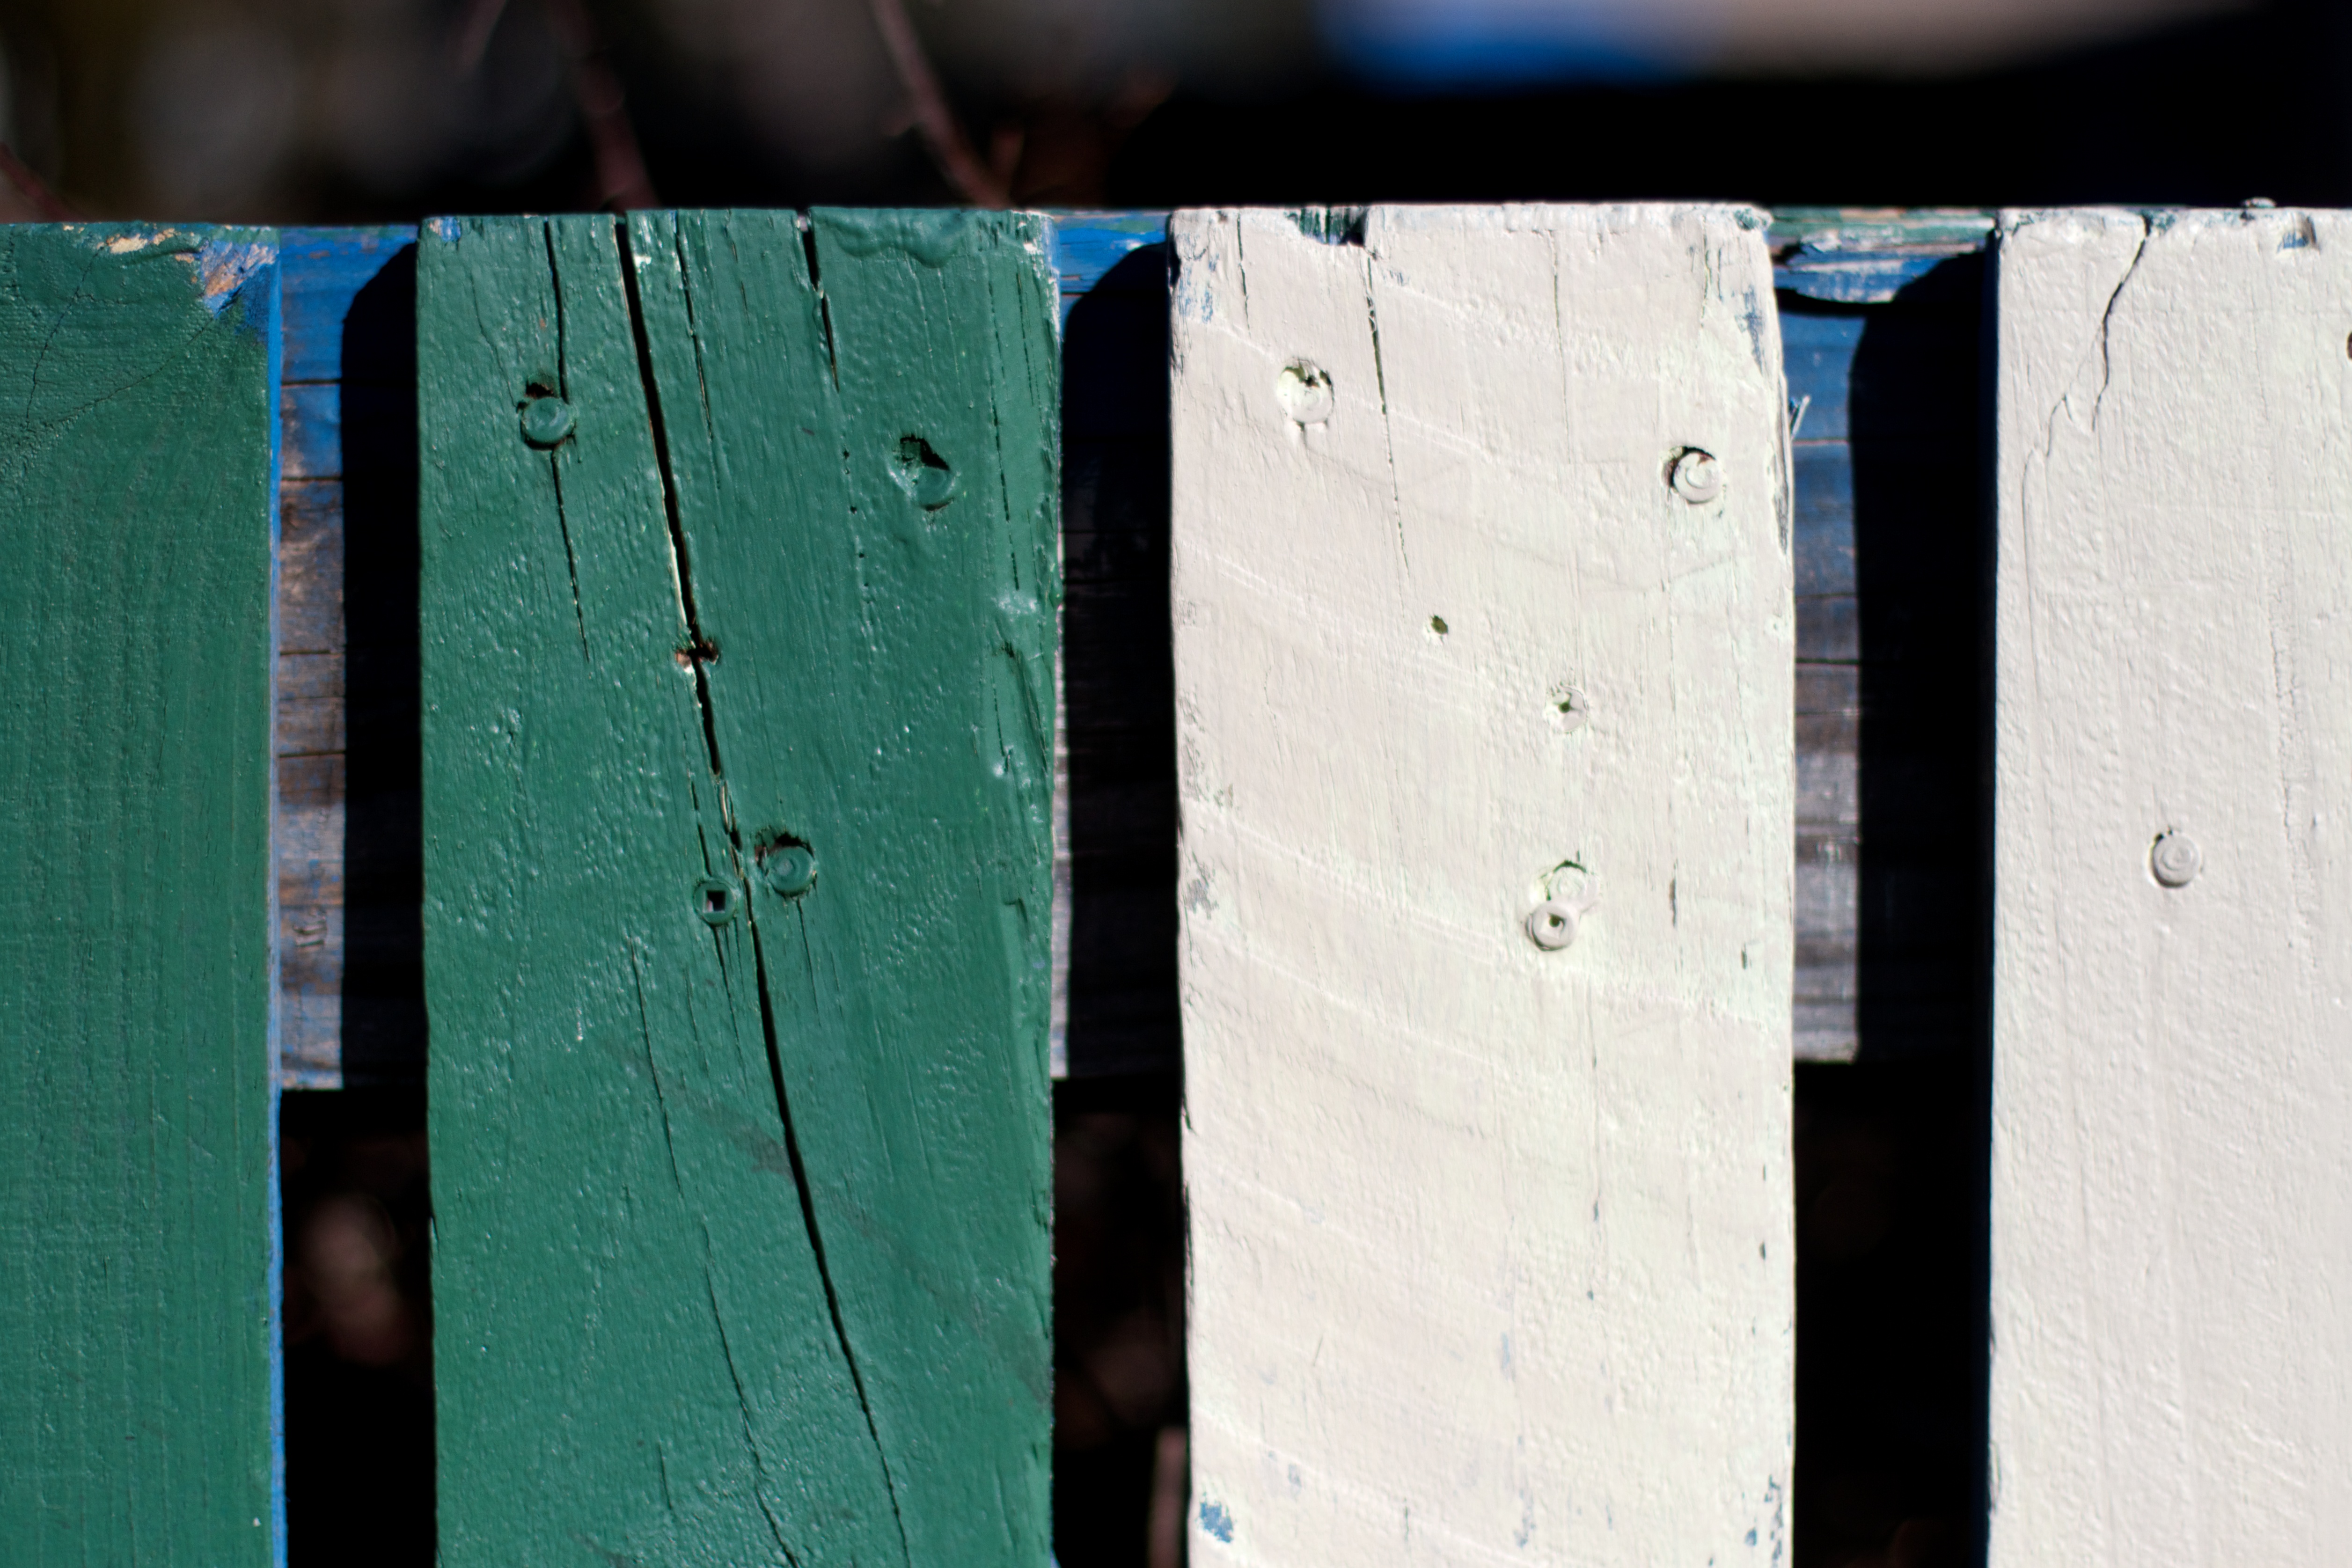
wood, wall, green, color, blue, material, man made object